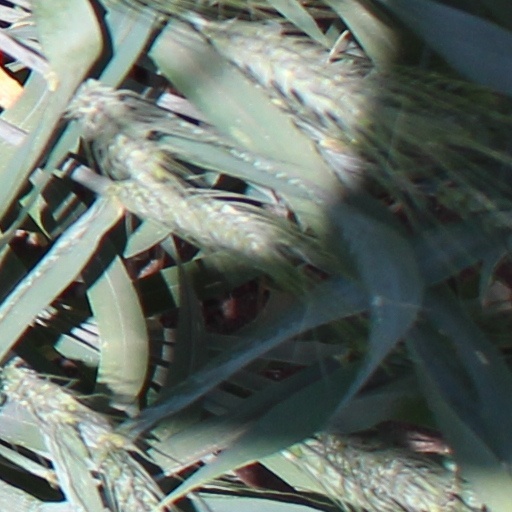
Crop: wheat